White Army

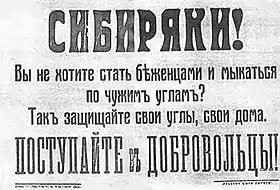
Appeal to volunteers,

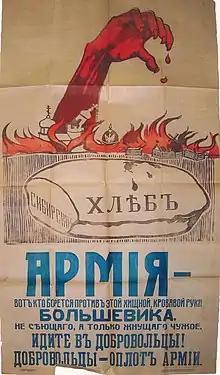
Anti–Bolshevik White Army poster encouraging people to enlist as volunteers

At the same time, in June 1918, the Provisional Siberian Government in Novo-Nikolaevsk created the Siberian Army. Initially, it was called the West Siberian Volunteer Army. From June to December 1918, the headquarters of the Siberian Army was the general headquarters for the entire White Movement of Siberia. In August the Supreme Administration of the Northern Region in Arkhangelsk created troops of the Northern Region, sometimes referred to as the Northern Army (not to be confused with General Rodzyanko's Northern Army).